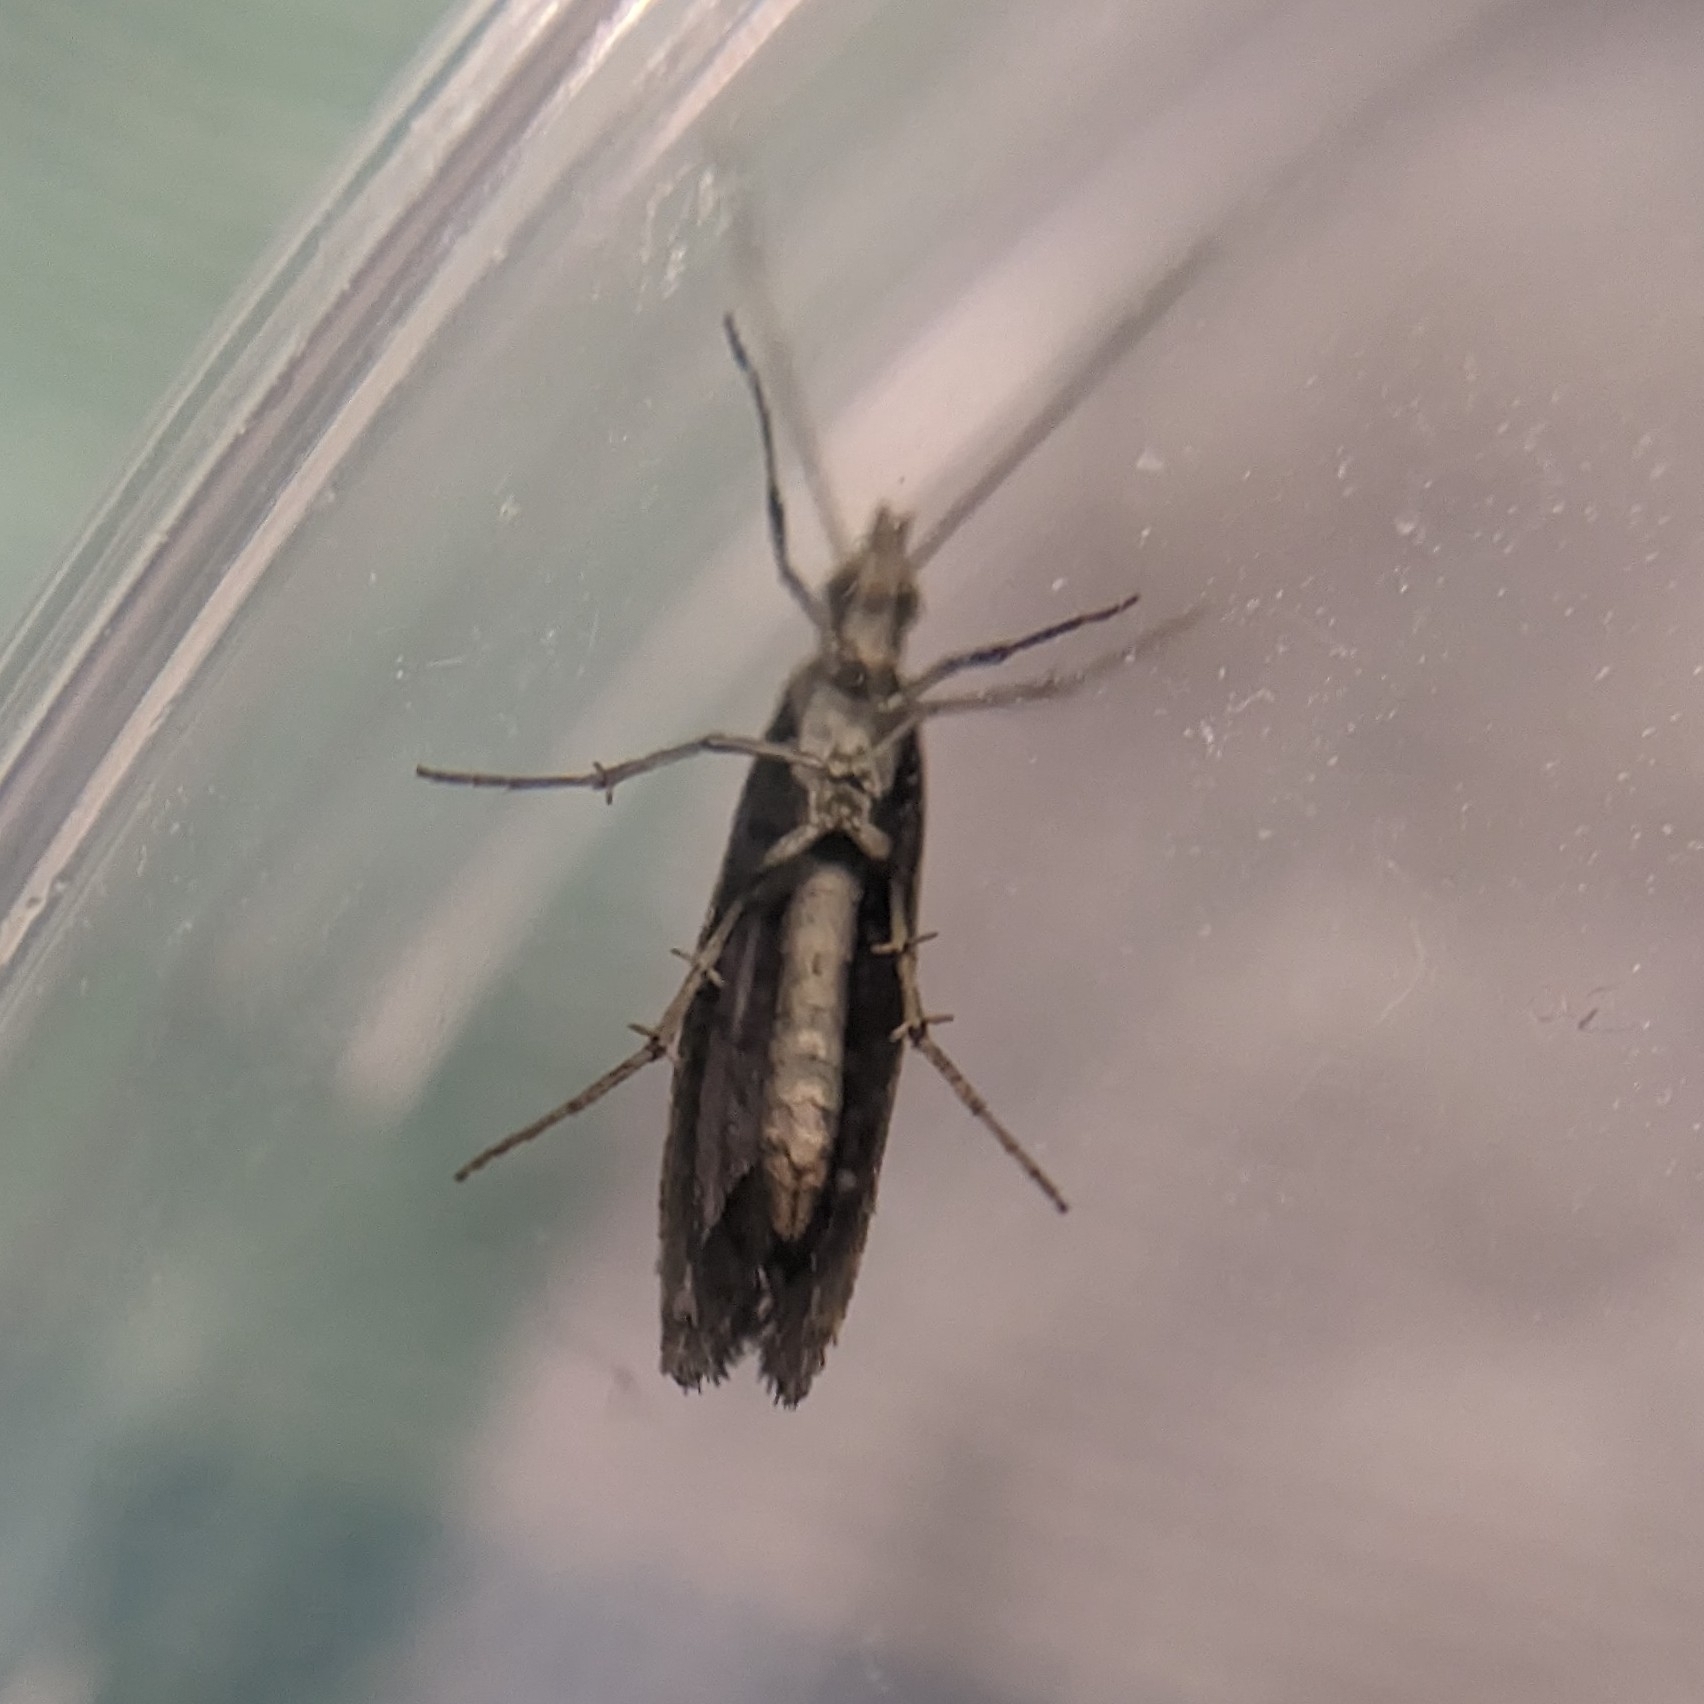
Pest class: diamondback_moth